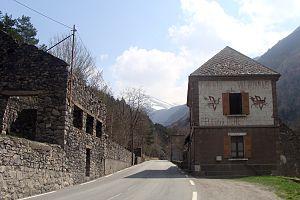
Ruines de l'ancienne cimenterie de Pont-du-Prêtre, de part et d'autre de la route (D 526), à l'entrée du Valbonnais (Isère).
Valbonnais est une commune française située dans le département de l'Isère, en région Auvergne-Rhône-Alpes.